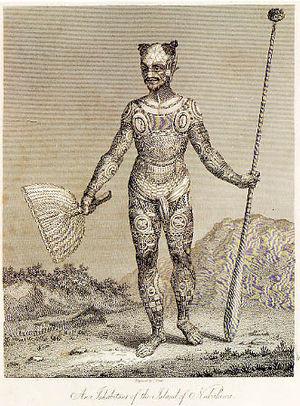
L'art d'Océanie regroupe l'ensemble des productions esthétiques matérielles et immatérielles des peuples autochtones du Pacifique. Ainsi, il ne sera pas question dans cet article des œuvres et artistes d'origine européenne habitant dans le Pacifique. Il est, en outre, important d'inclure la part immatérielle dans cet art de par l'importance qu'elle revêt pour les nombreux habitants du Pacifique. Notre appréhension du monde océanien et de son art serait nécessairement incomplète sans cette prise en compte.